Argentine North Eastern Railway

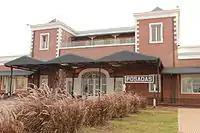
Posadas station, terminus.

The company was founded in 1887 to take over and complete two lines from Monte Caseros in Corrientes Province. The first was to go to Corrientes (371 km), the provincial capital, and the second to Posadas (442 km), the capital of Misiones Province.